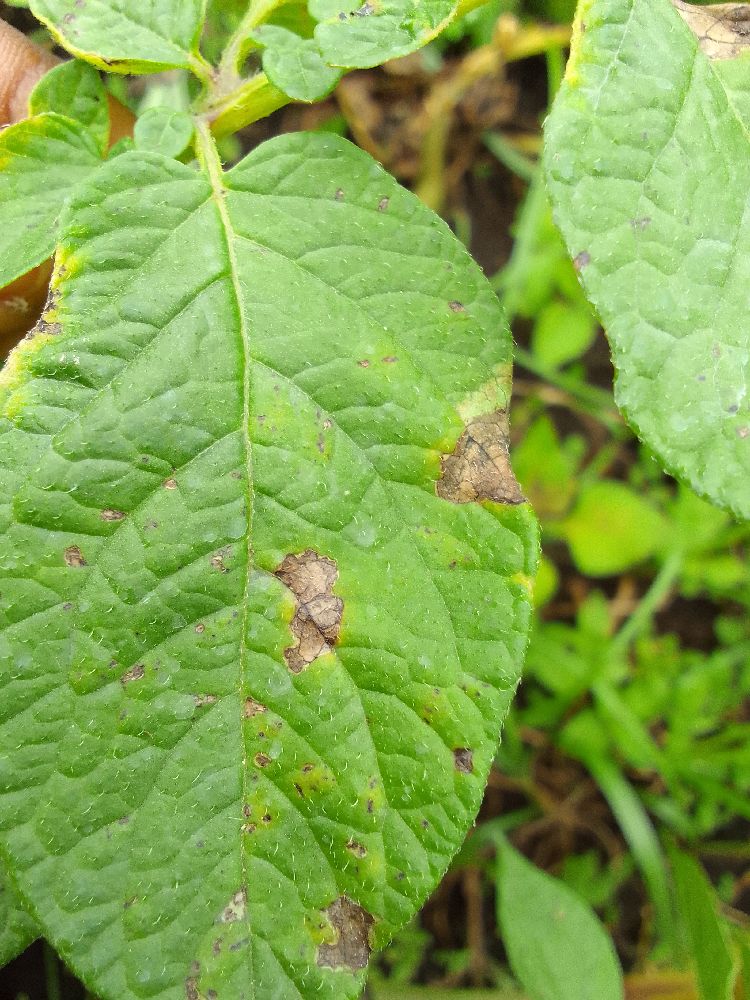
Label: Late blight